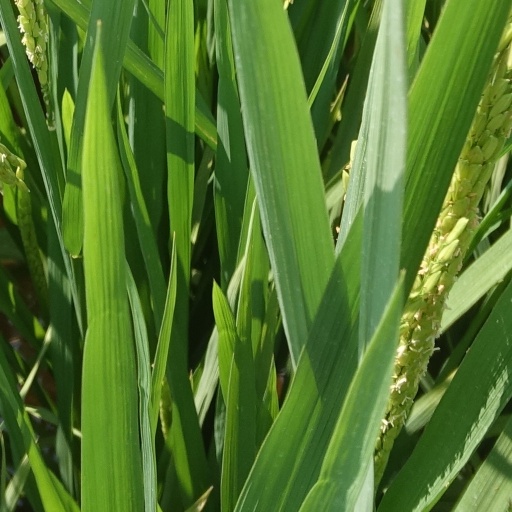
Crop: rice